Gulag

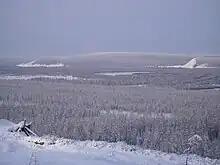
Siberian taiga in the river valley near Verkhoyansk. The lowest temperature recorded there was −68°C (−90°F).

In 1948, the system of "special camps" was established exclusively for a "special contingent" of political prisoners, convicted according to the more severe sub-articles of Article 58 (Enemies of people): treason, espionage, terrorism, etc., for various real political opponents, such as Trotskyites, "nationalists" (Ukrainian nationalism), white émigré, as well as for fabricated ones. The state continued to maintain the extensive camp system for a while after Stalin's death in March 1953, although the period saw the grip of the camp authorities weaken, and a number of conflicts and uprisings occur ("see" Bitch Wars; Kengir uprising; Vorkuta uprising).